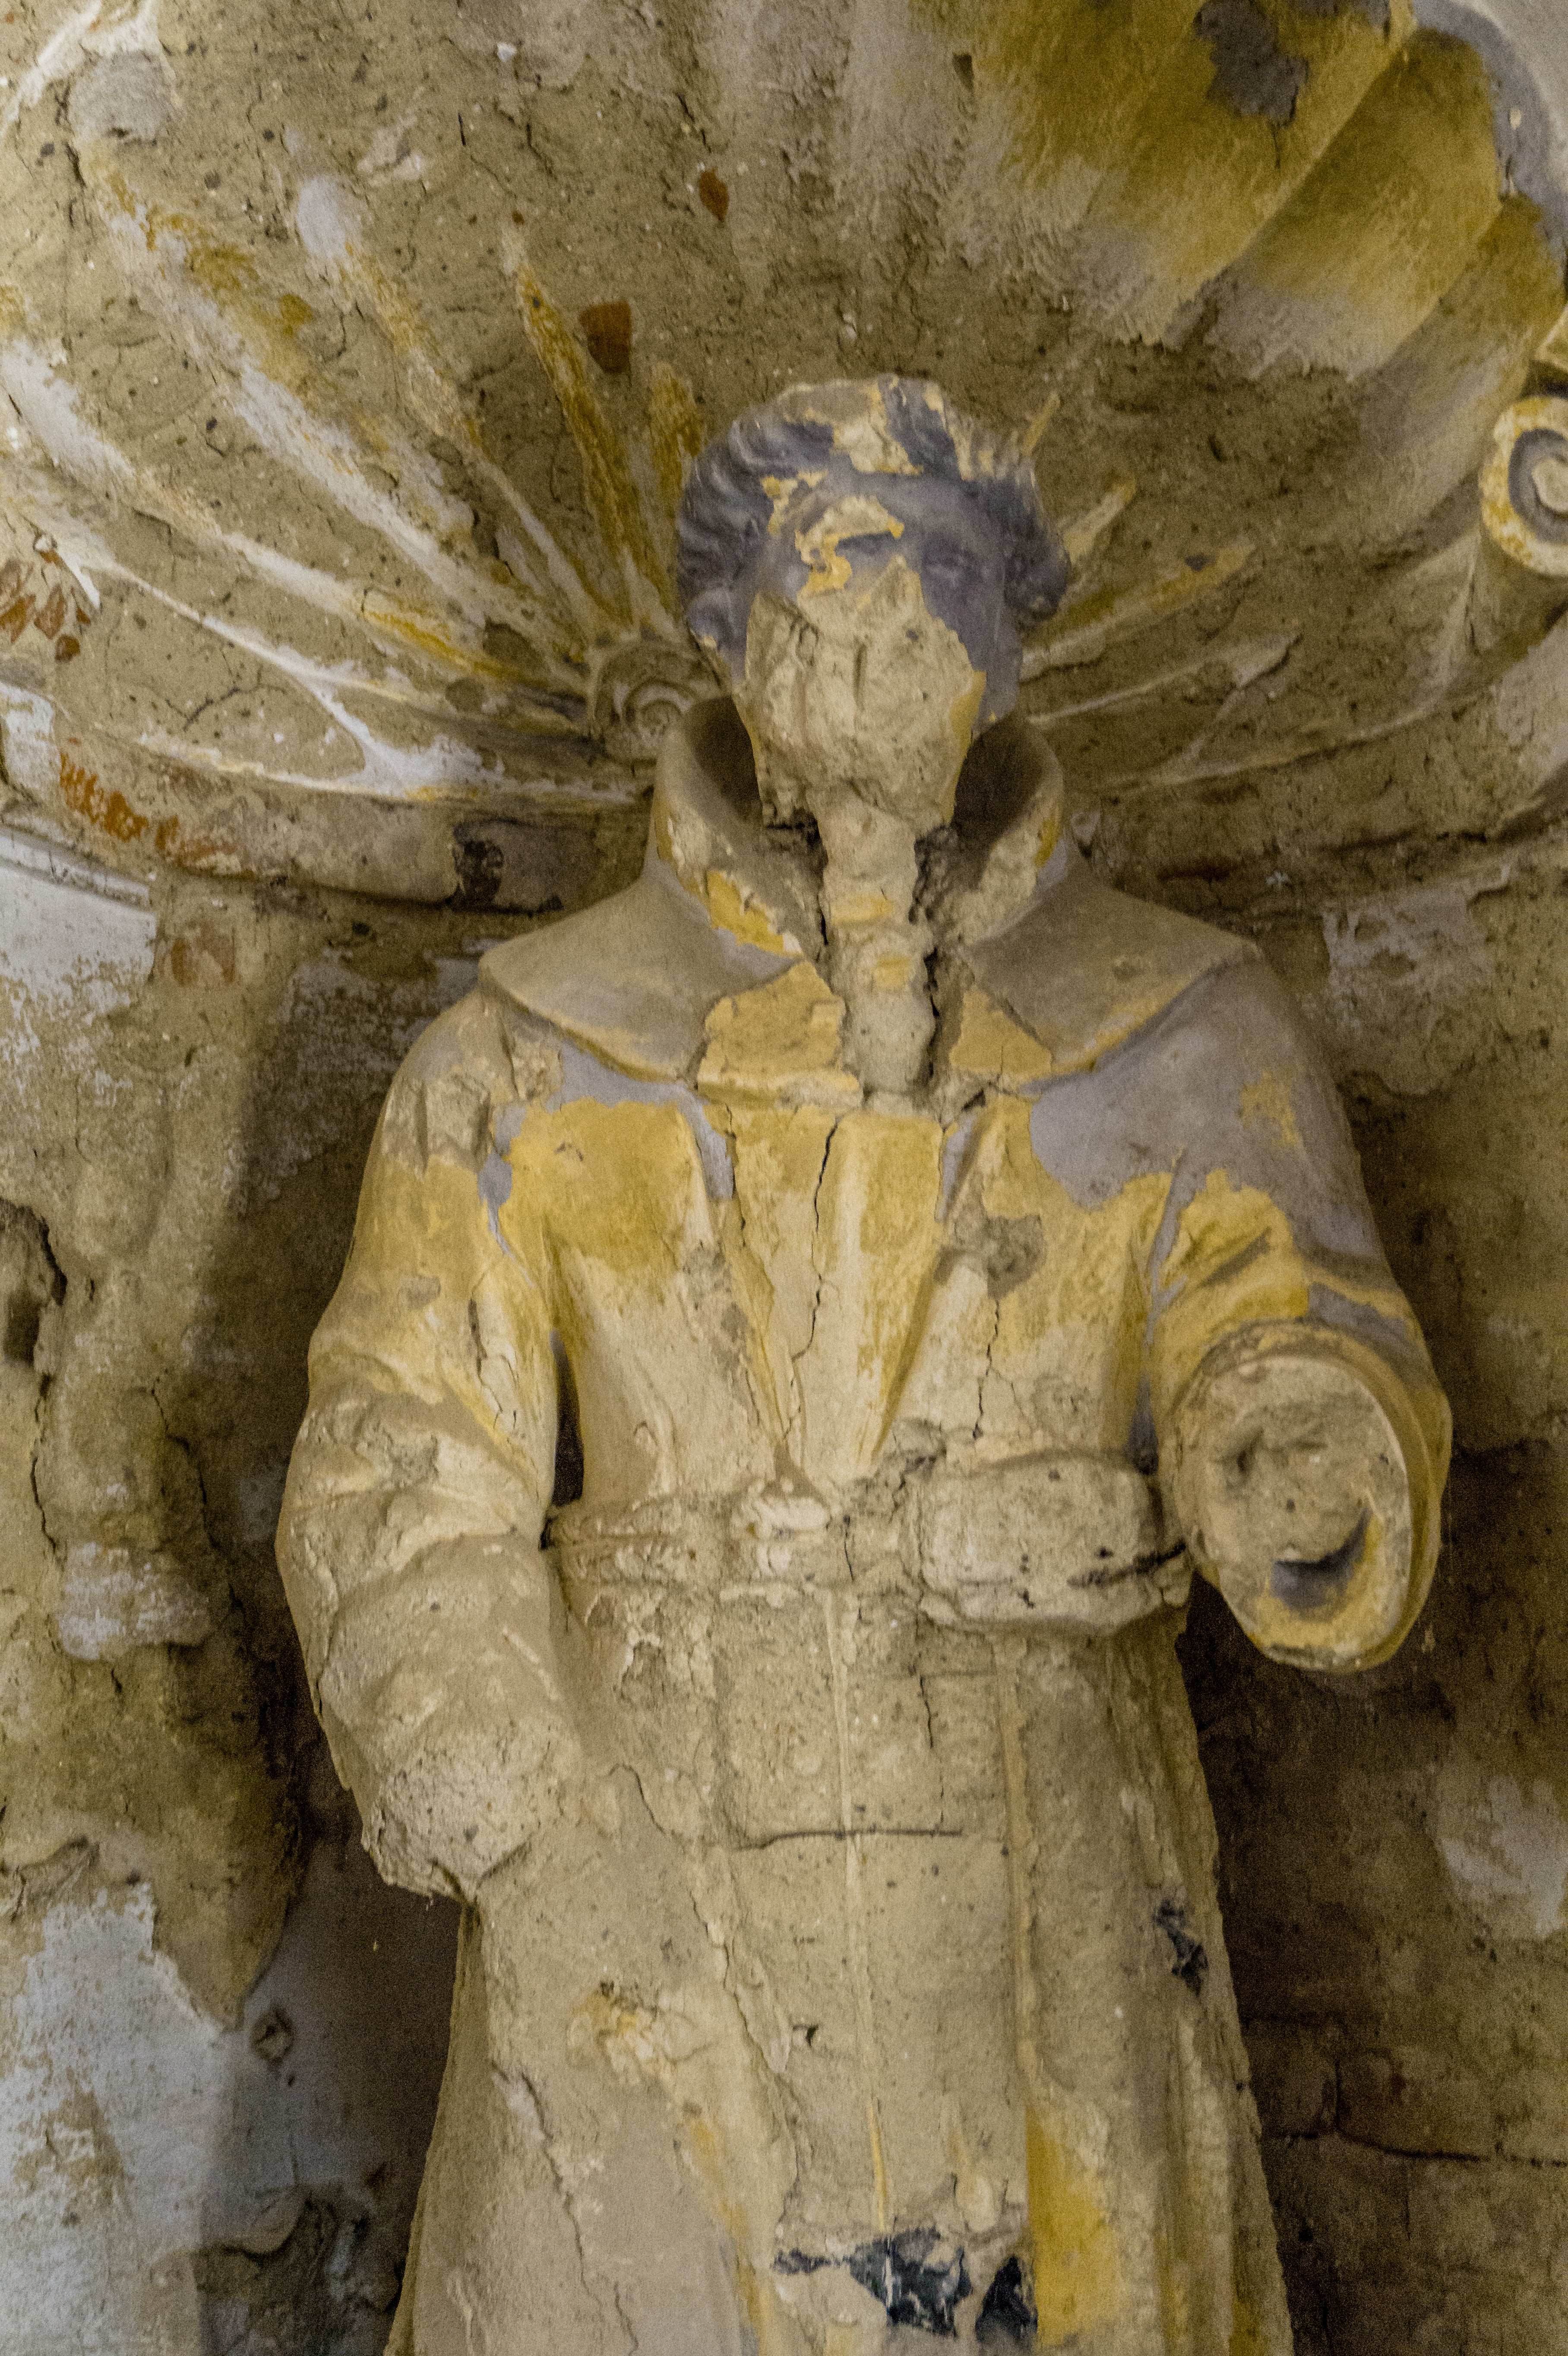
monument, statue, religion, church, sculpture, art, temple, christianity, carving, mythology, stone carving, ancient history, d nov